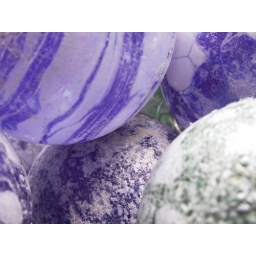
mouth-blown glass ornaments in a bowl - yay December!